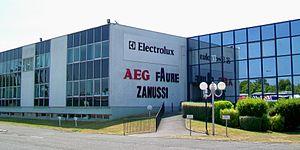
Electrolux, avenue Félix-Louat
Senlis est une commune française, sous-préfecture du département de l'Oise, en région Hauts-de-France. Elle se situe sur la Nonette, entre les forêts de Chantilly et d'Ermenonville au sud, et d'Halatte au nord, à quarante kilomètres au nord de Paris. Ses habitants sont appelés les Senlisiens.
Electrolux est une entreprise suédoise d'électroménager.